Ron Hackenberger

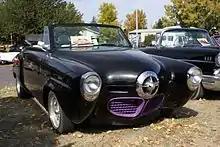
1948 Studebaker

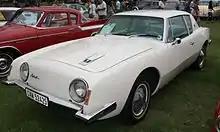
1963 Studebaker Avanti

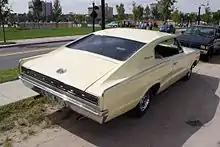
1966 Dodge Charger

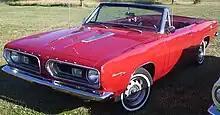
1967 Plymouth Barracuda

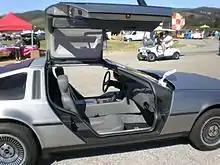
1982 DeLorean

Ronald Ray Hackenberger (born 1935 or 1936) is an American businessman and car collector. He began as a truck driver before running his own trucking business, then moved into ranching, real estate, and hospitality. He bought his first Studebaker at 15 and eventually amassed a collection of over 700 vehicles, including over 250 Studebakers, which were all sold at an auction in July 2017.